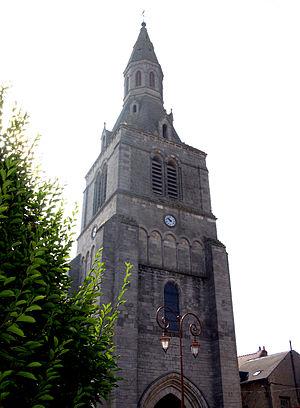
L'église Saint-Germain de La Châtre est une église catholique française. Elle est située sur le territoire de la commune de La Châtre, dans le département de l'Indre, en région Centre-Val de Loire.
La Châtre est une commune française, située dans le département de l'Indre, en région Centre-Val de Loire.